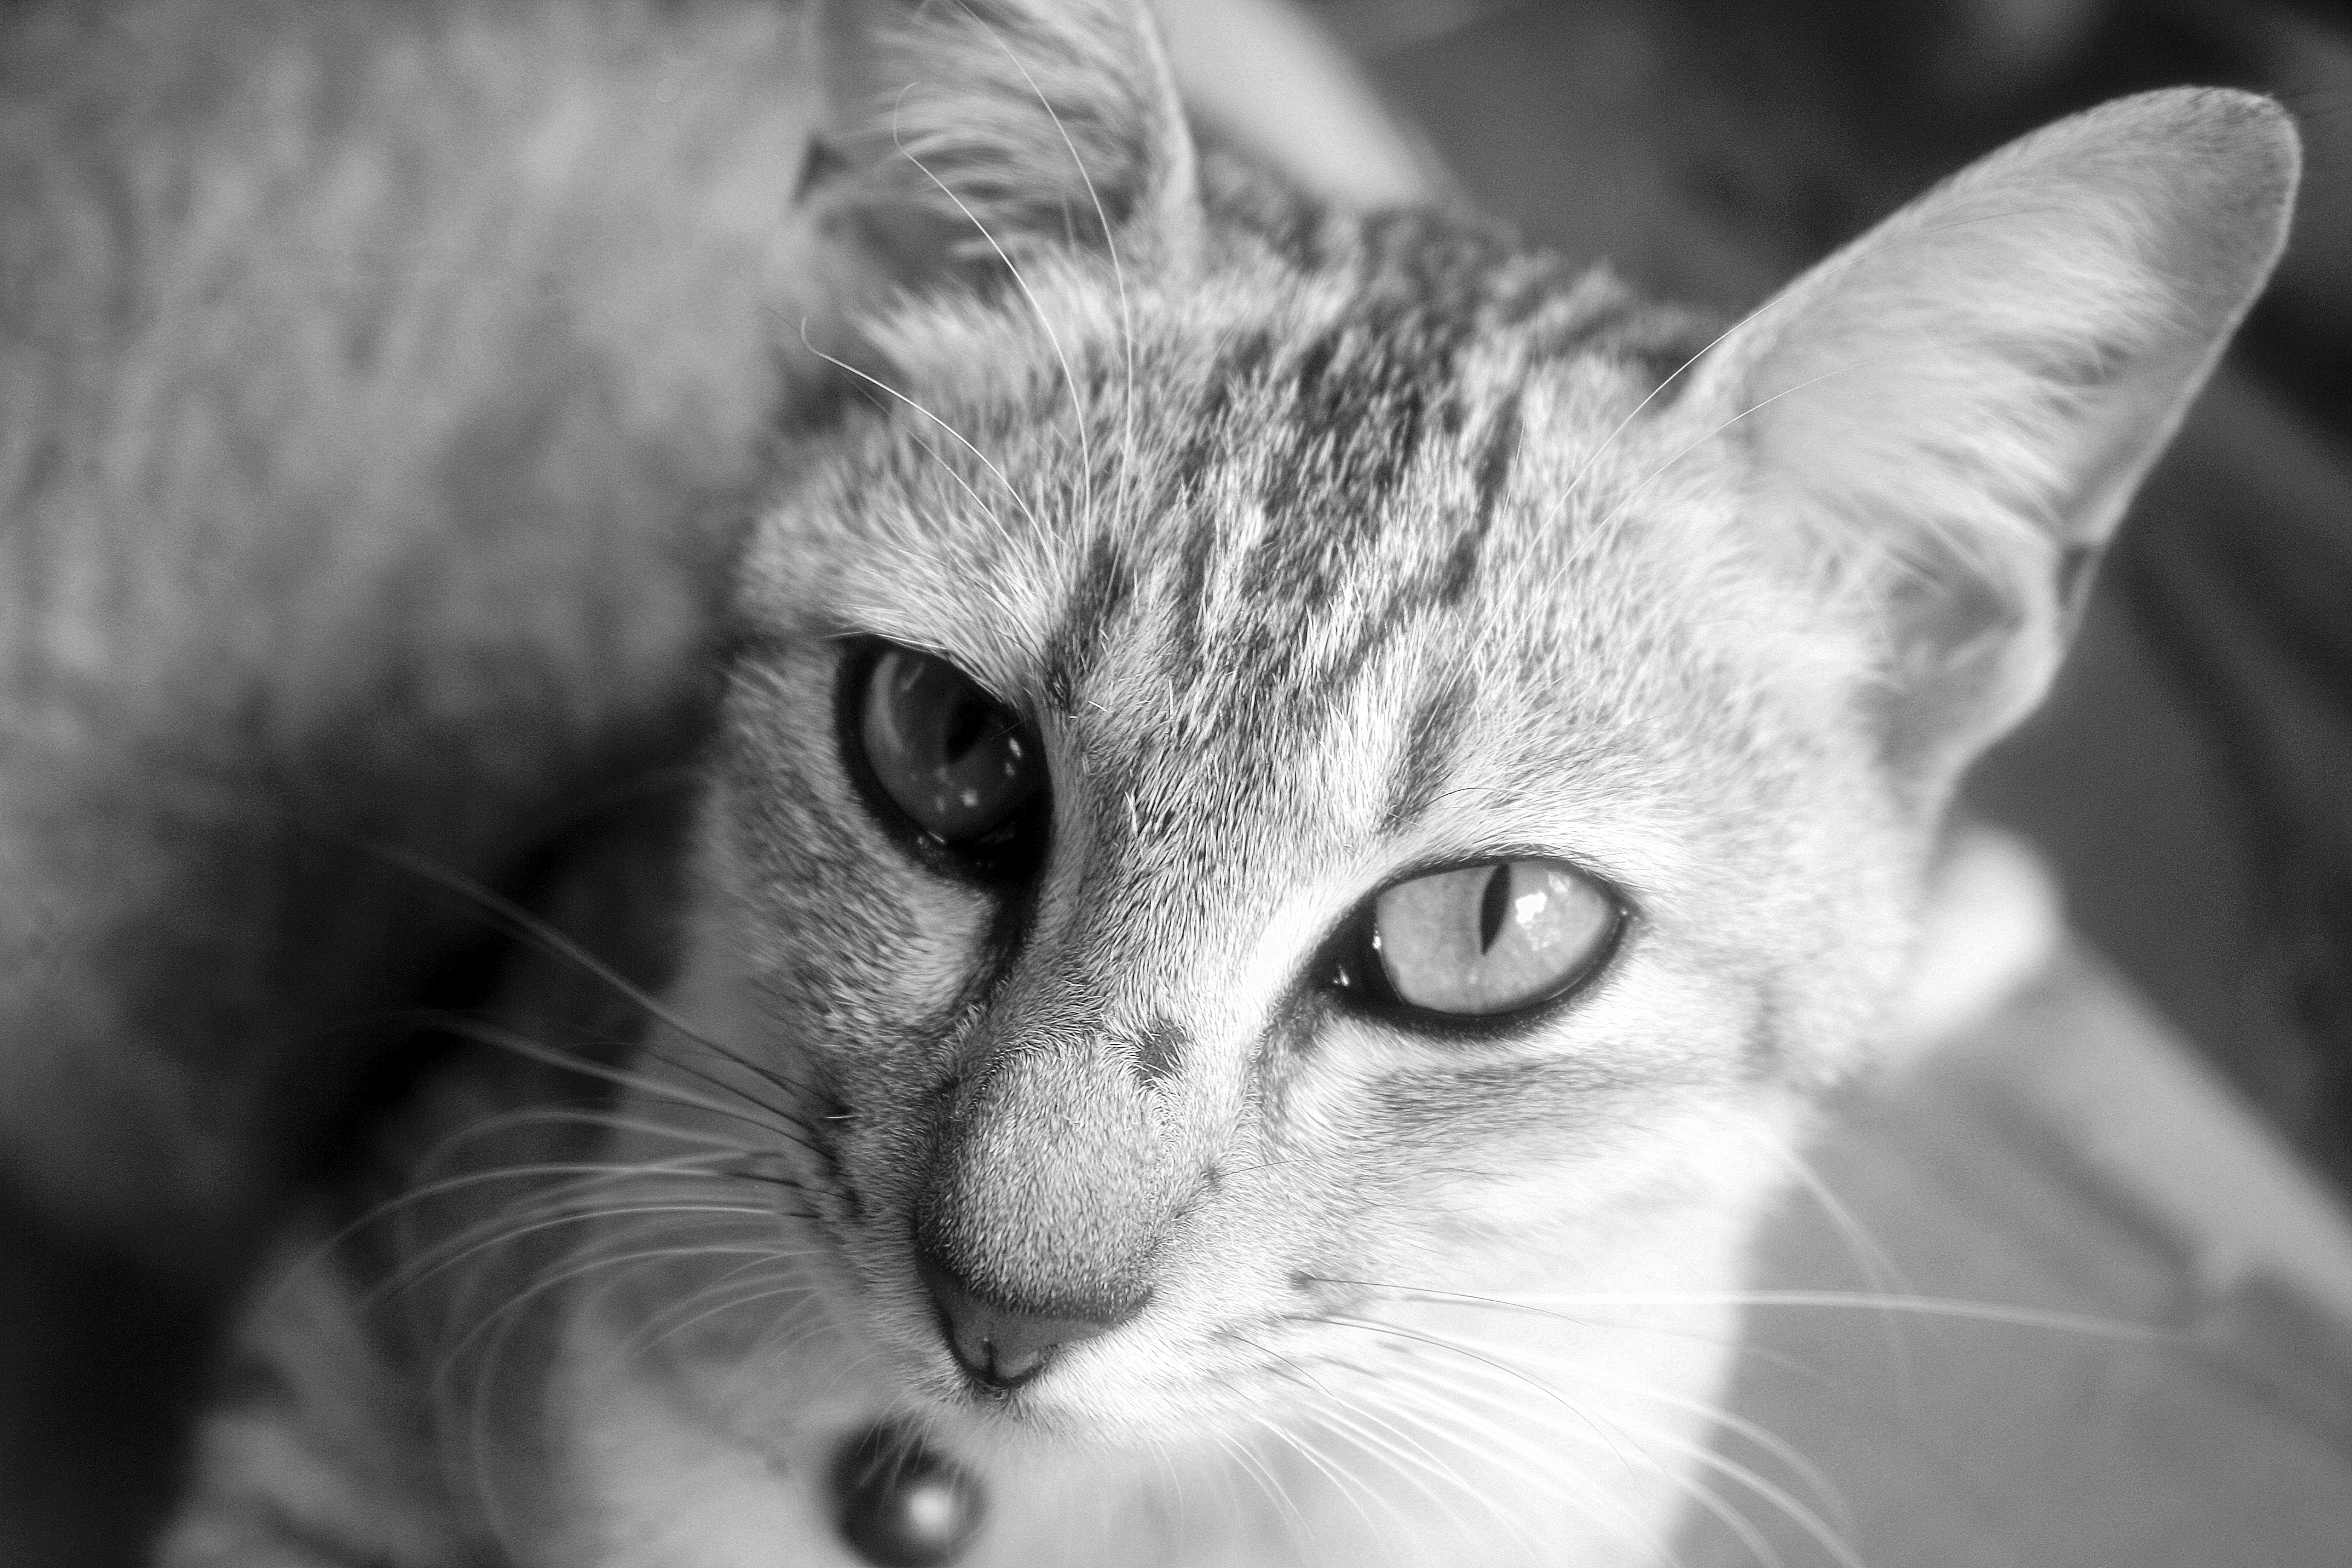
black and white, white, photography, animal, pet, kitten, cat, feline, mammal, monochrome, close up, nose, whiskers, snout, eye, vertebrate, tabby cat, monochrome photography, animal photography, small to medium sized cats, cat like mammal